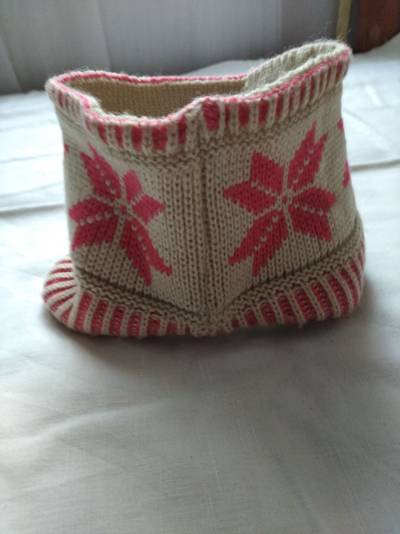
Waste category: clothes